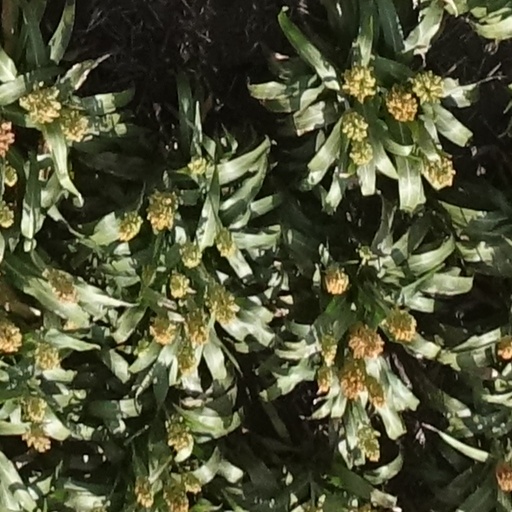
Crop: sorghum